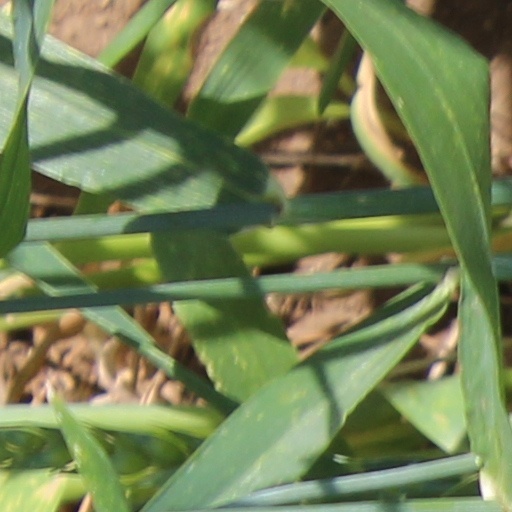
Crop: wheat